Tony Fiammetta

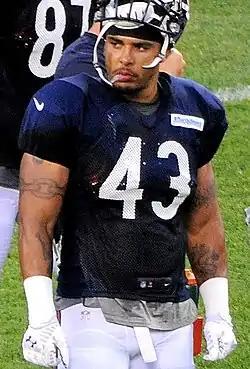
Fiammetta with the Chicago Bears in 2014

Placido Anthony Fiammetta (born August 22, 1986) is an American former professional football player who was a fullback in the National Football League (NFL) for the Carolina Panthers, Dallas Cowboys, New England Patriots and Chicago Bears. He played college football for the Syracuse Orange before being selected by the Panthers in the fourth round of the 2009 NFL draft.